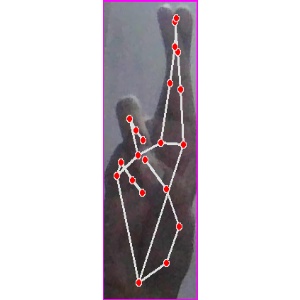
अक्षर: र